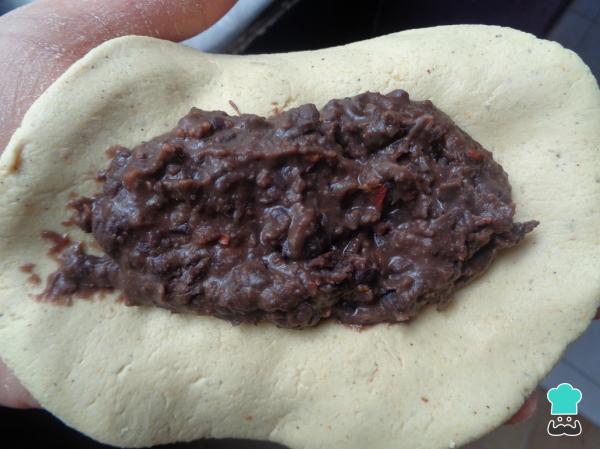
Una vez lista nuestra tortilla gruesa, tomamos un poco de los frijoles con longaniza que freímos hace un momento y rellenamos la tortilla.